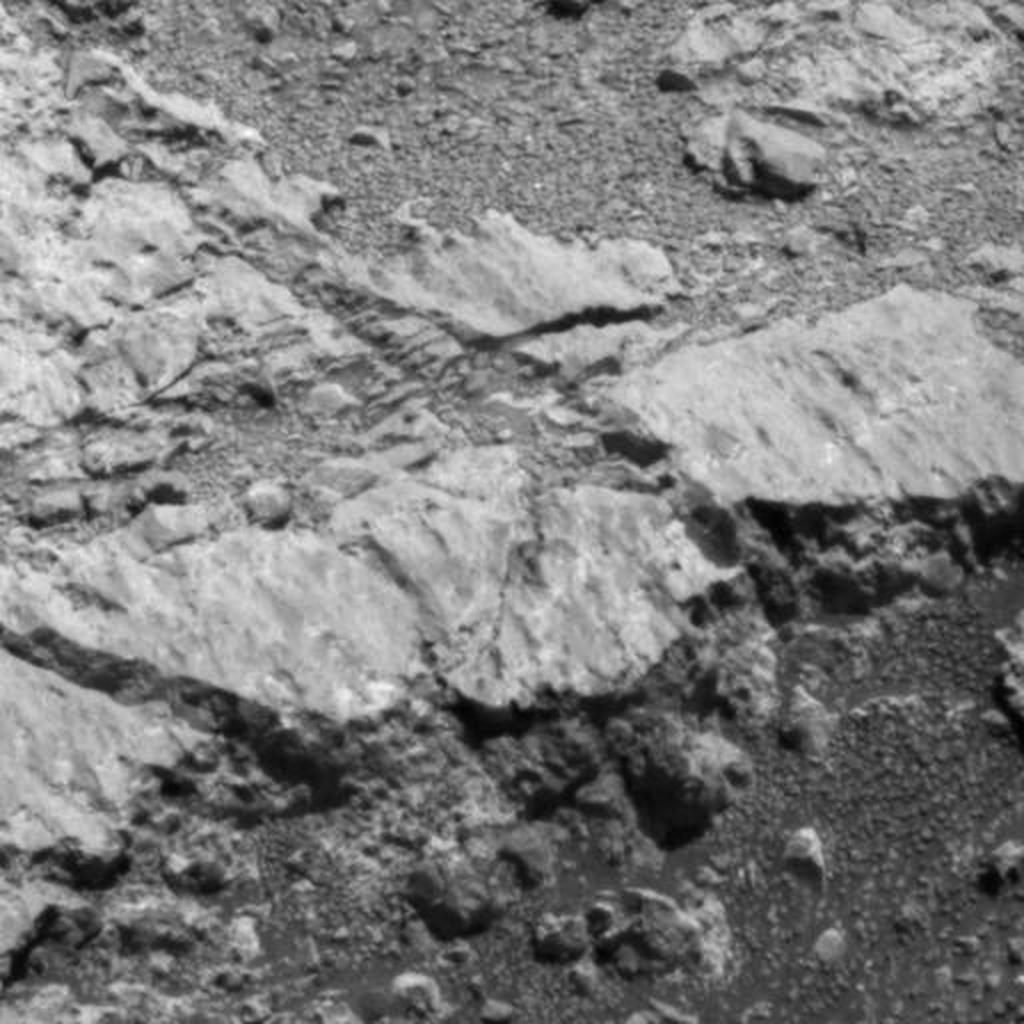
Surface features visible: Rock Outcrops, Clasts, Rock (Linear Features), Soil, Spherules, Nearby Surface